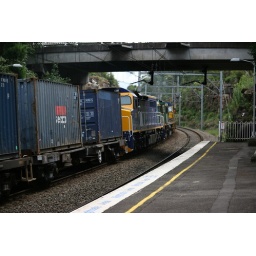
Under the road over bridge at Cheltenham. The grade has begun to bite, and the speed is falling.